Litta Soheila Sohi

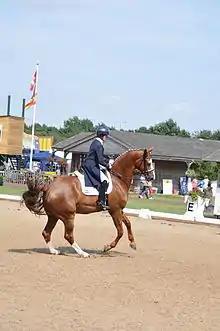

Litta Soheila Sohi (in ) (born April 8, 1966), is an Iranian dressage rider. She first tried riding at age four in Iran. At age nine she began attending riding classes in Denmark, and she started training in dressage in 2002 in Rome, Italy. She started riding professionally in 2002. She is the first dressage rider to represent Iran in international dressage competitions, doing so at Hickstead Equestrian Centre in 2014, as recorded on the FEI. She also competed in CDI3 Intermediate 1 and CDI3 Prix St-Gorges at Saumur in September 2014. Litta is a member of British Dressage. She competed in Equestrian at the 2018 Asian Games and finished in 6th place.